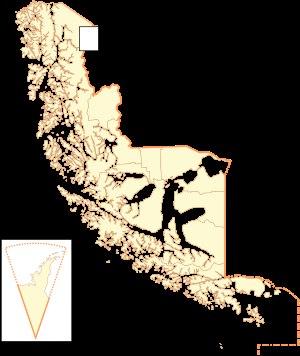
La Patagonie, également appelée « Le Grand Sud », désigne une région géographique appartenant au cône Sud située dans la partie méridionale de l'Amérique du Sud et partagée entre une partie chilienne à l'ouest et une partie argentine à l'est. La Patagonie comprend donc principalement le sud de l’Argentine et le sud du Chili, pour une superficie d'environ 800 000 kilomètres carrés. Ces deux régions, séparées par la cordillère des Andes, abritent des paysages contrastés de montagnes, de glaciers, de pampa, de forêts subpolaires, de littoraux, d'îles et d'archipels. Elles sont habitées depuis plus de dix mille ans par les Sud-Amérindiens, tels les Mapuches, et ont été décrites pour la première fois par l'Italien Antonio Pigafetta dans son récit, publié en 1525, de la première circumnavigation, une expédition entreprise par le navigateur portugais Fernand de Magellan et achevée, après la mort de celui-ci, par l'espagnol Juan Sebastián Elcano. Après une colonisation lente et difficile, une partie de la population autochtone aujourd'hui est métissée qu'on peut qualifier de « sudaméricano-européenne ».